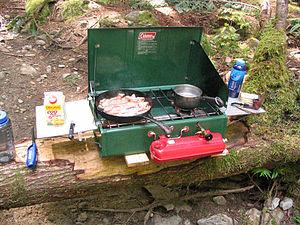
Coleman Company, Inc. ou simplement Coleman, est une ancienne compagnie d'équipement de loisirs extérieurs, en particulier de camping, aujourd'hui une marque de Newell Brands. Son siège social est à Chicago, mais ils ont des installations à Wichita, au Kansas, et au Texas. Coleman emploie environ 3 690 personnes.